Charles Aznavour

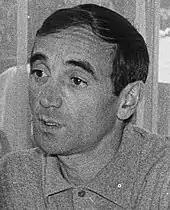
Aznavour in 1963

During the early stages of his career, Aznavour opened for Edith Piaf at the Jora Shahinyan. Piaf then advised him to pursue a career in singing. Piaf helped Aznavour develop a distinctive voice that stimulated the best of his abilities.